Apulian picture vases for a funeral ceremony (Berlin Antique Collection)

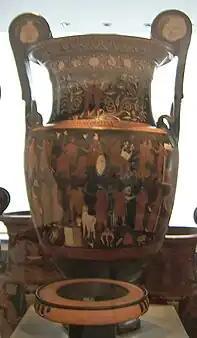
Front of Phrixos crater

The Phrixos crater, a volute crater adorned with masked handles, stands as the third-largest individual piece, measuring 102 cm in height. Attributed to the Darius Painter by Arthur Dale Trendall, it is regarded as one of the artist's finest creations. While no direct match has been found, it is assumed that the single vase foot may be a fragment of this particular counterpart.